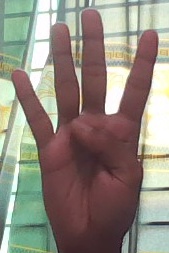
ASL sign: 4